Adolph Green

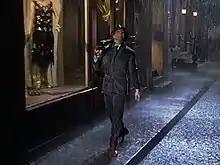
Gene Kelly in "Singin' in the Rain"

He met Comden through mutual friends in 1938 while she was studying drama at New York University. They formed a troupe called the Revuers, which performed at the Village Vanguard, a club in Greenwich Village. Among the members of the company was a young comedian named Judy Tuvim, who later changed her name to Judy Holliday, and Green's good friend, a young musician named Leonard Bernstein, whom he had met in 1937 at Camp Onota (a summer camp in Pittsfield MA where Bernstein was the music counselor), frequently accompanied them on the piano.